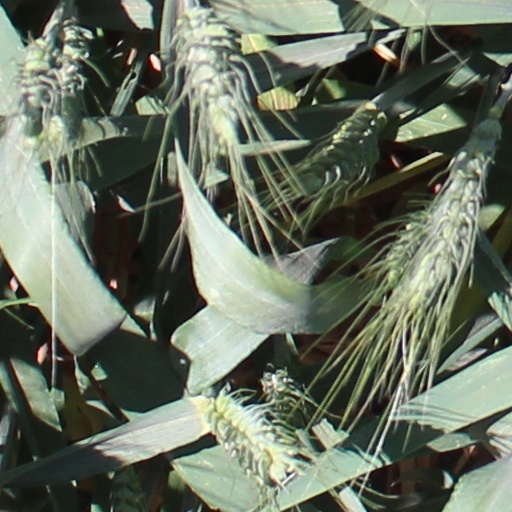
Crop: wheat